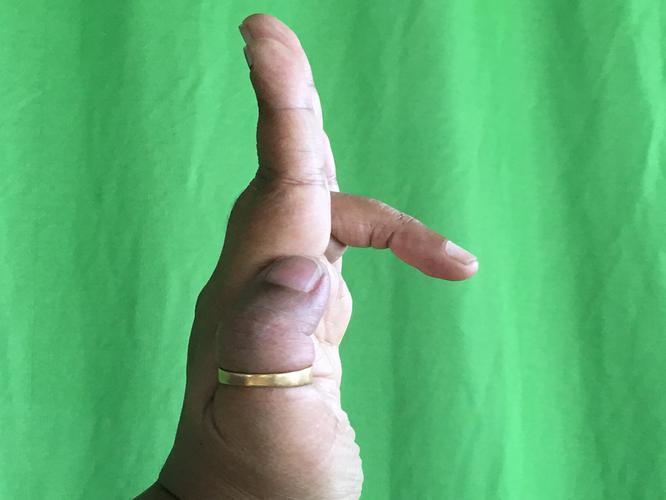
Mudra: Tripathaka
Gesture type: single_hand